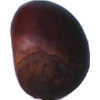
Label: chestnut